Indianapolis 500: The Simulation

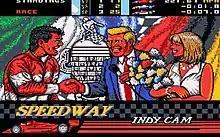
One of the three end-sequence images after winning a race. The final standings show the player's Lola-Buick (#17) to have finished first.

After finishing, the top display ribbon will show the player's finishing position. If the player has been lapped during the race, this will also be shown. If the player has won the race, a brief end sequence of three images of the celebration will be displayed before returning to the menu.